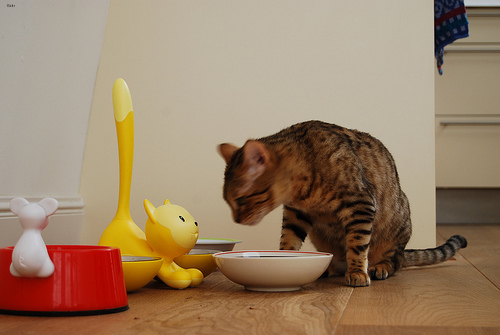
Animal: cat
Breed: bengal